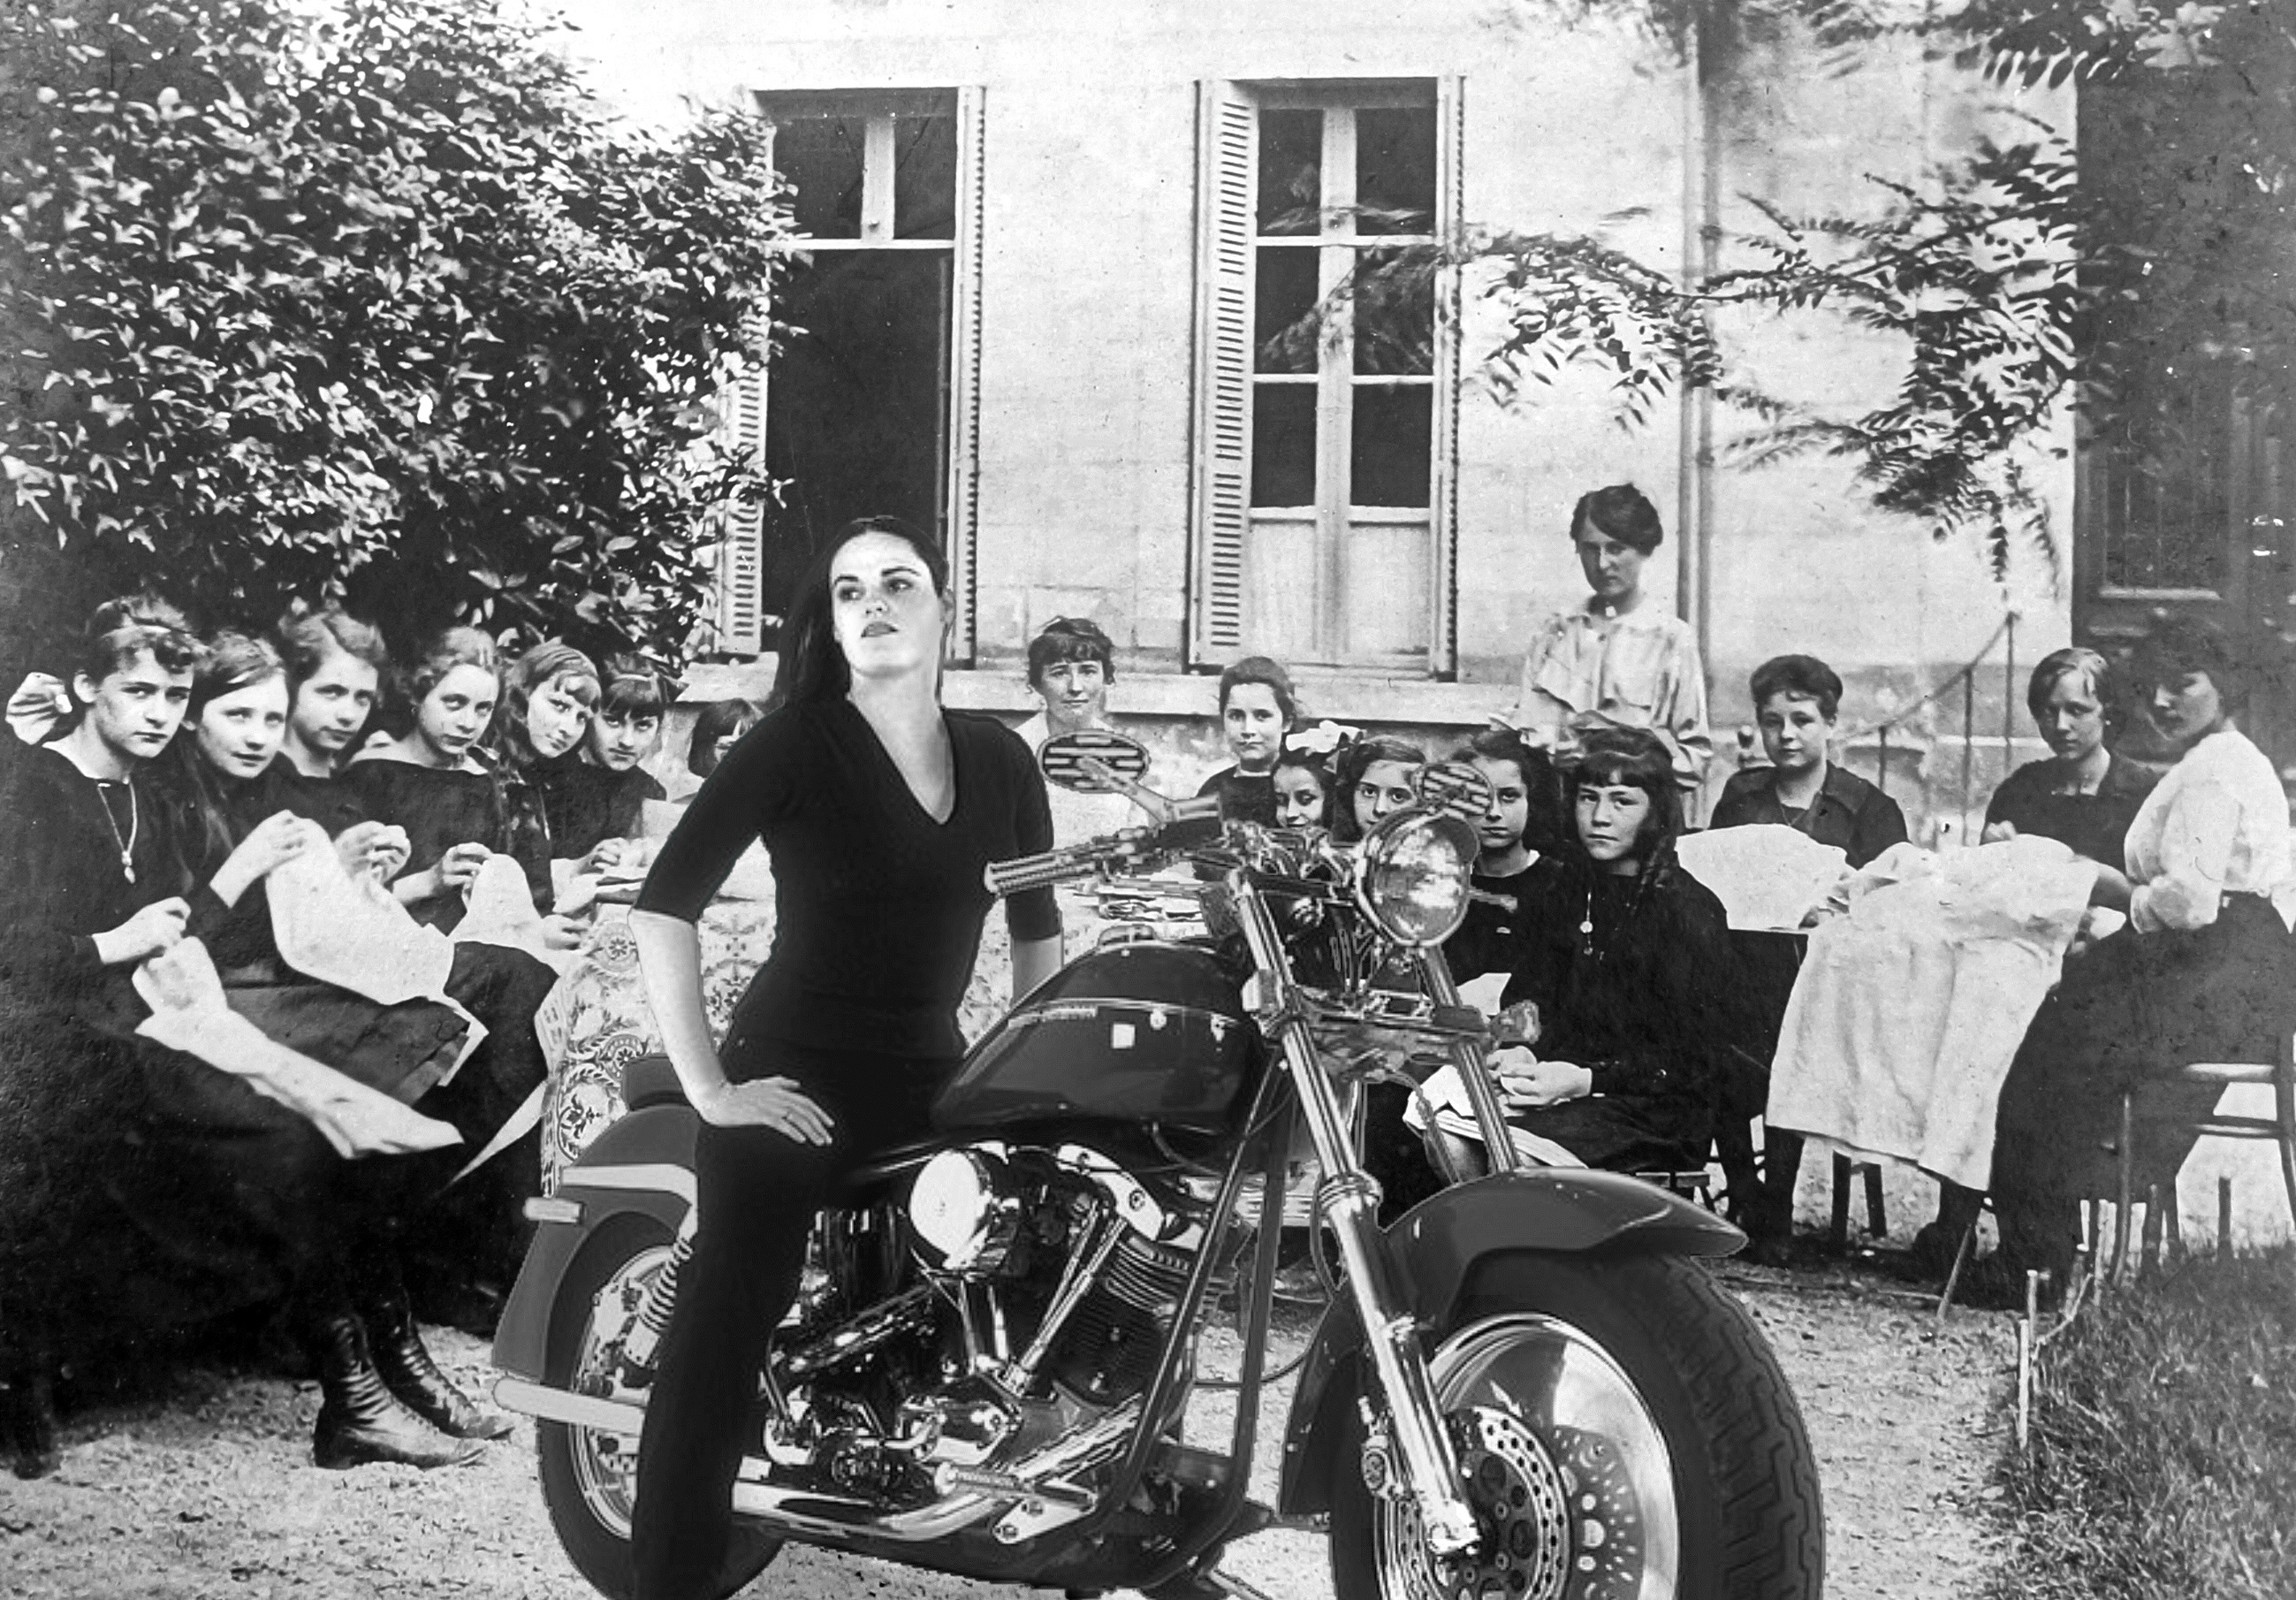
black and white, people, woman, vehicle, motorcycle, monochrome, release, feminism, motorcycling, monochrome photography